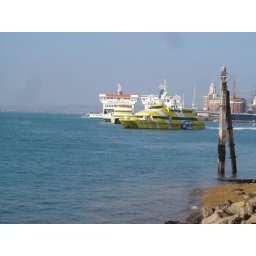
Fast cat with wightlink car ferry in the background